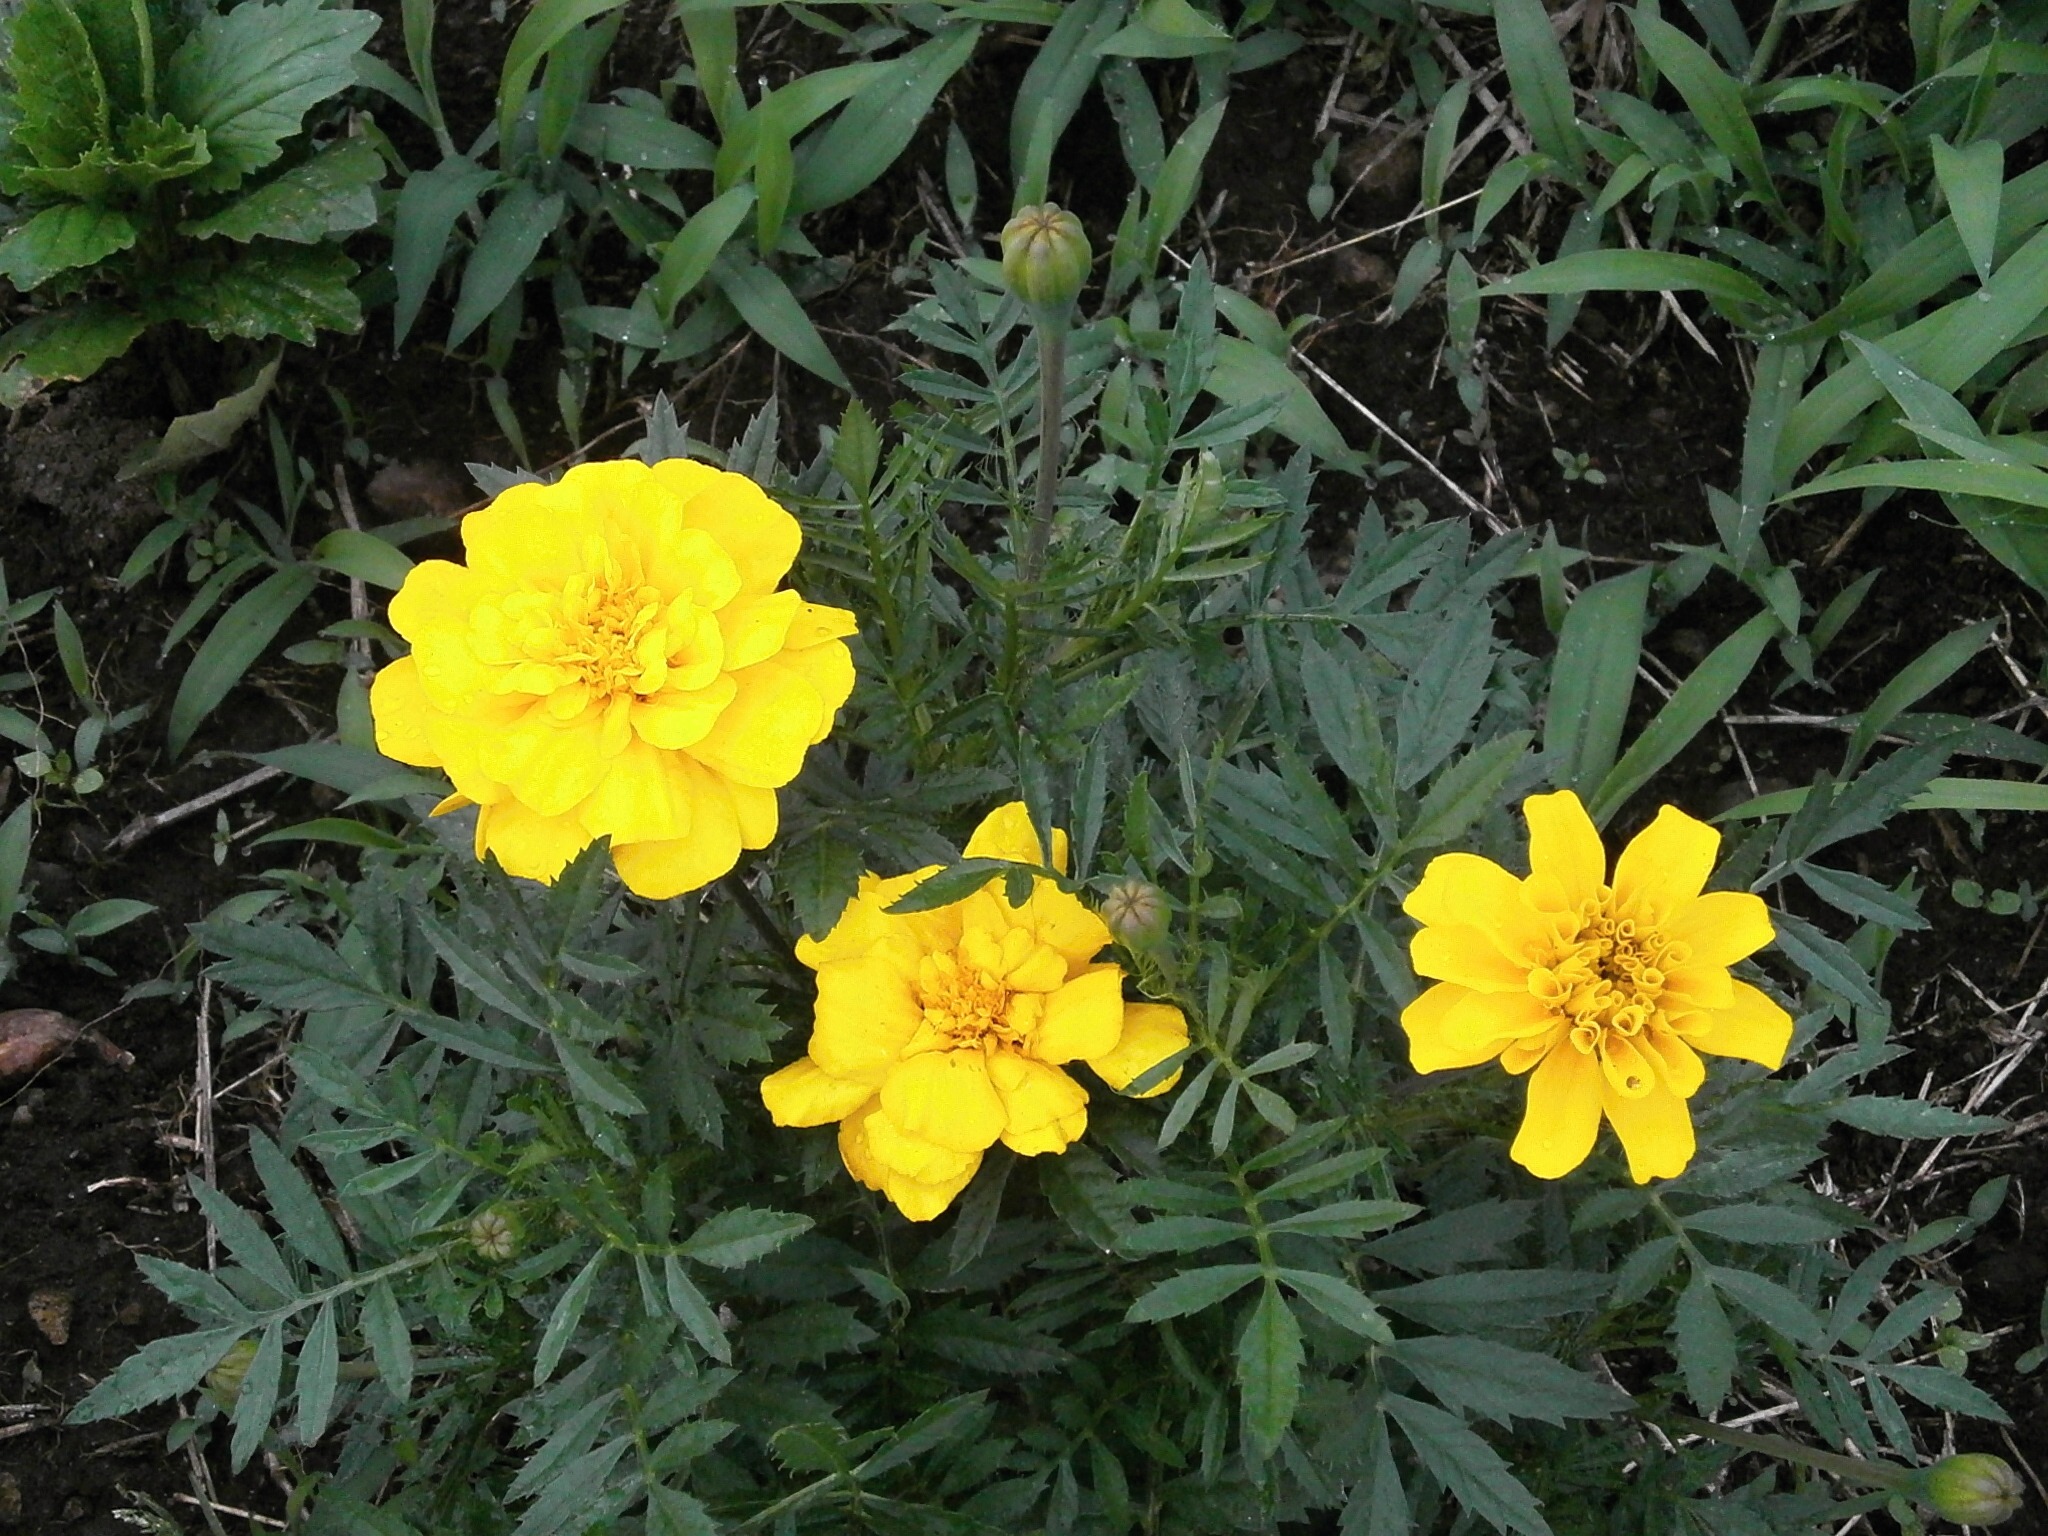
plant, flower, botany, yellow, flora, wildflower, flower bed, evening primrose, yellow flowers, marigold, summer flowers, flowering plant, annual plant, land plant, large flowered evening primrose, common tormentil